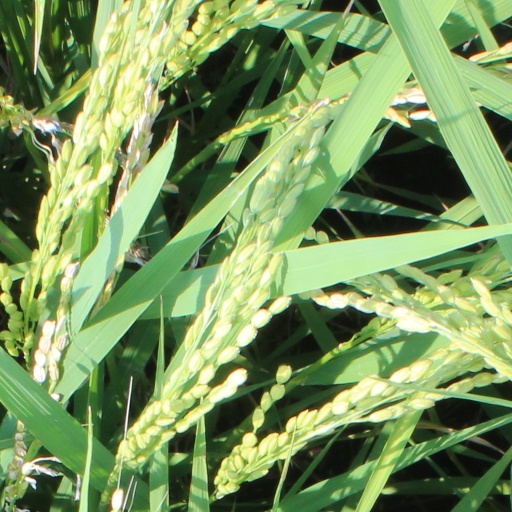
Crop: rice